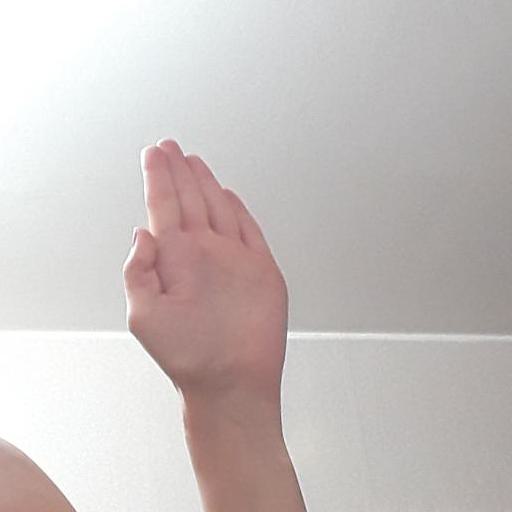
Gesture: stop